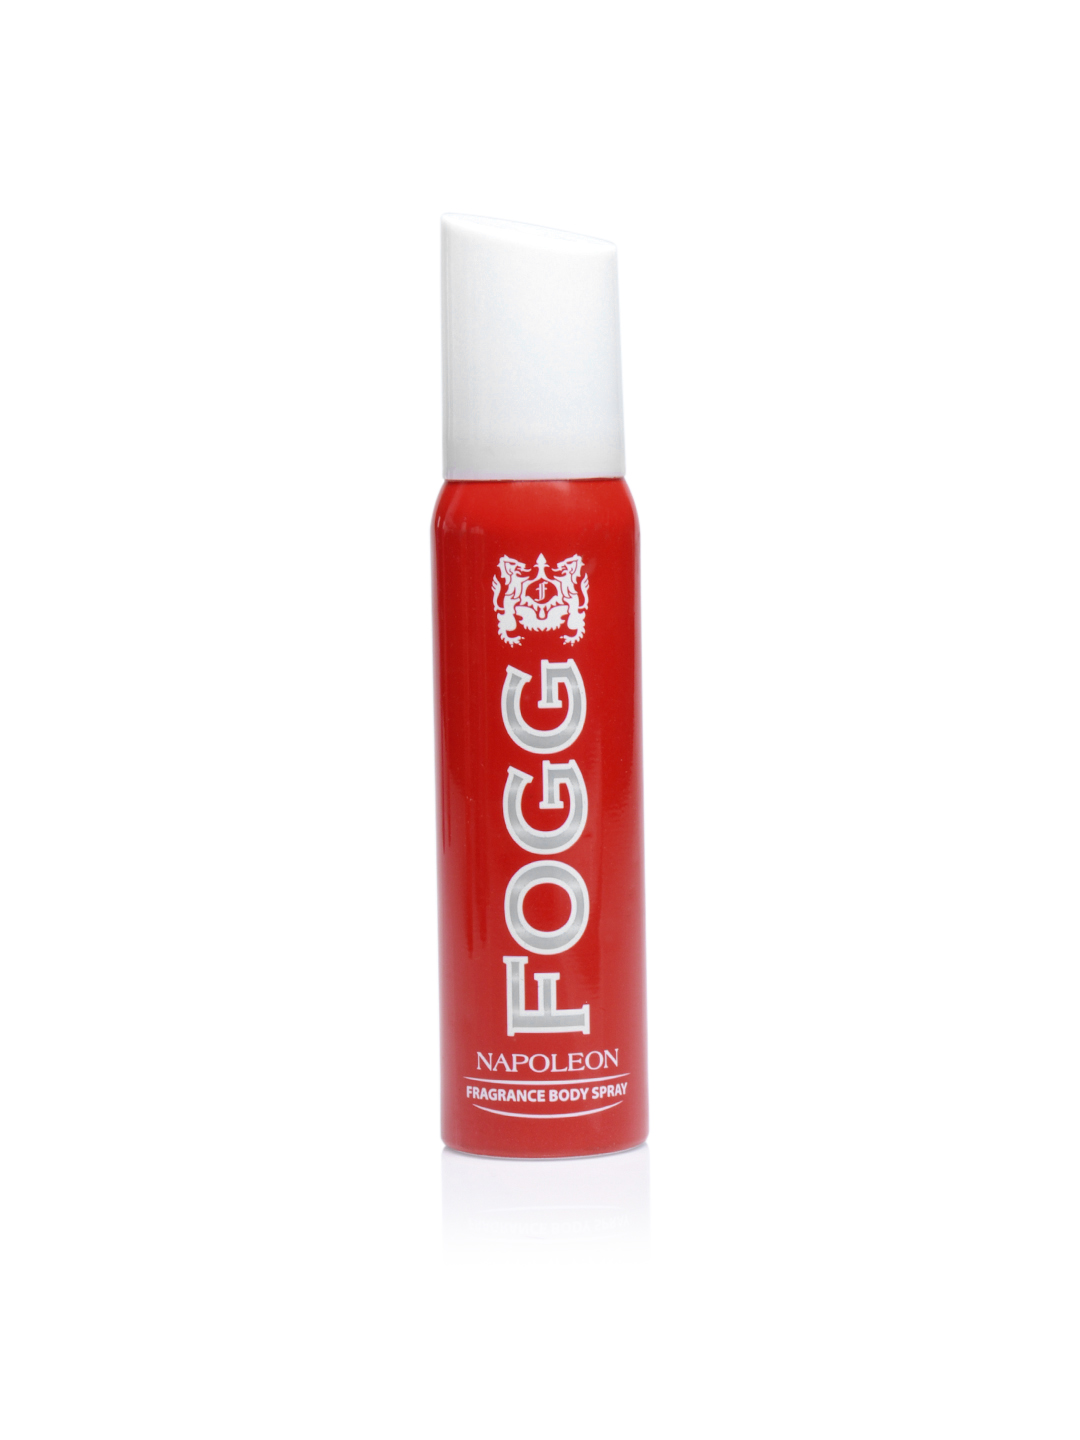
Fogg Men Napoleon Deo
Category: Personal Care / Fragrance / Deodorant
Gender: Men
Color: Red
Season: Spring 2017
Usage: Casual